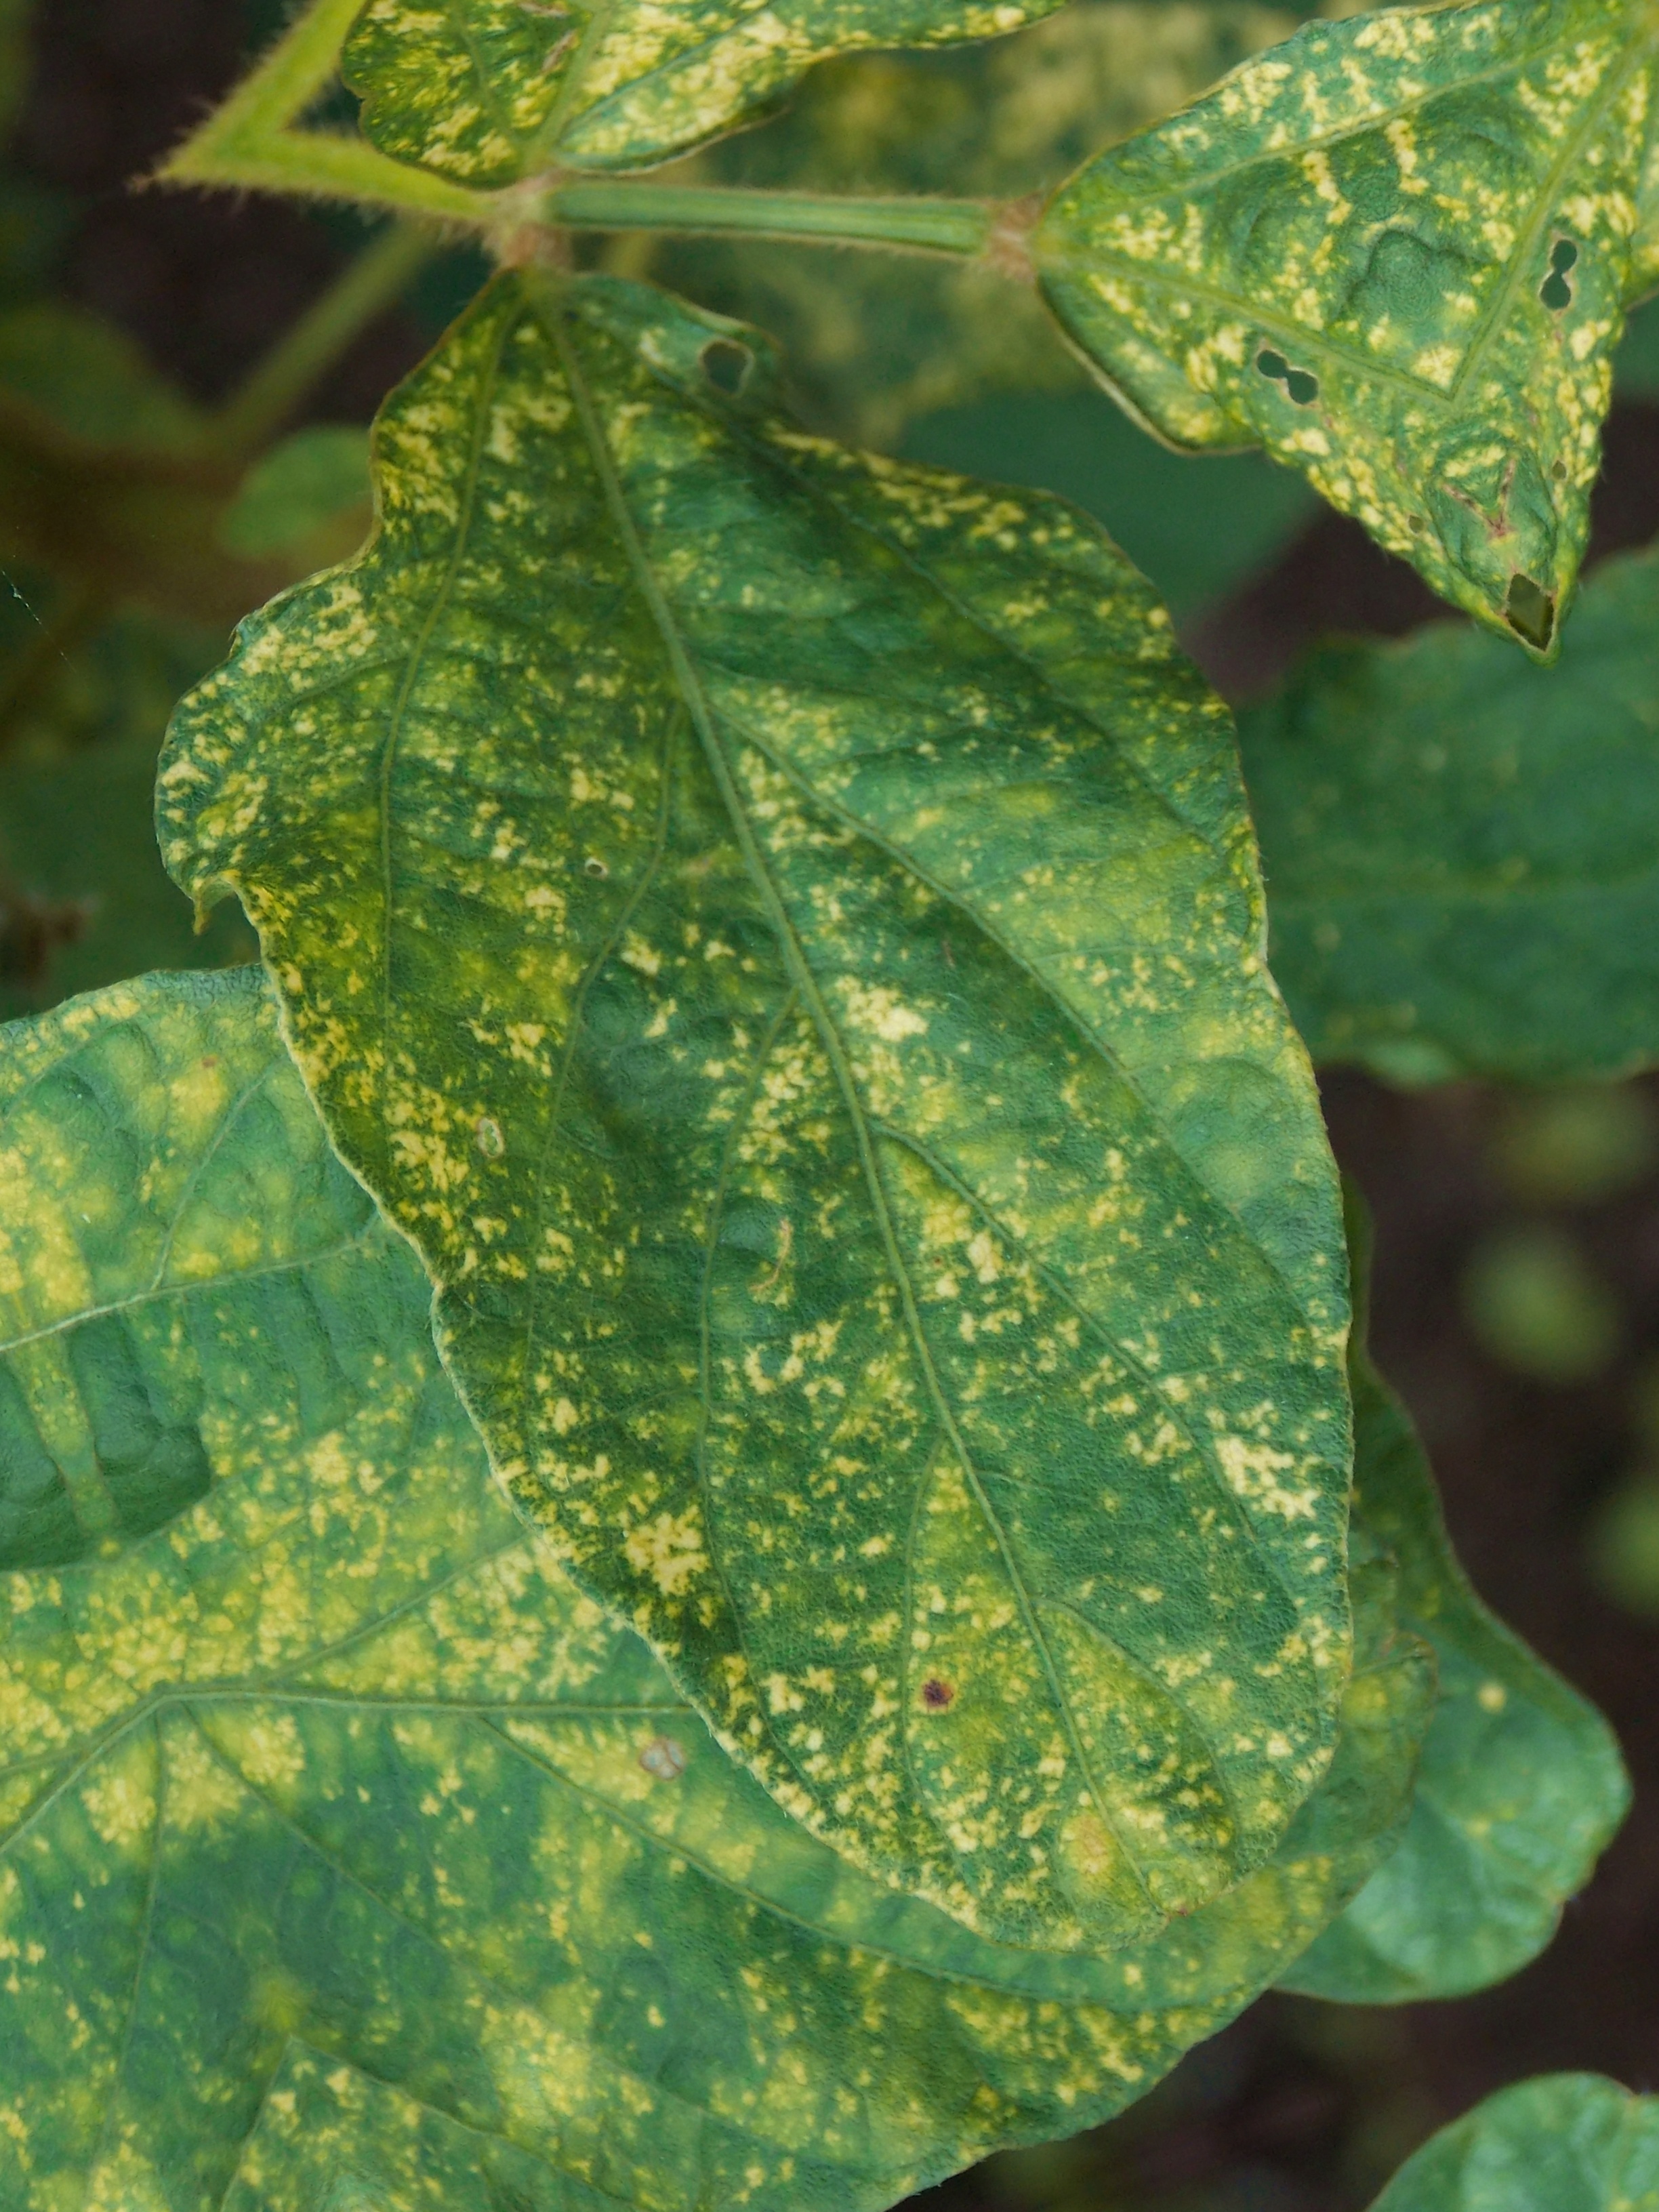
Label: Disease